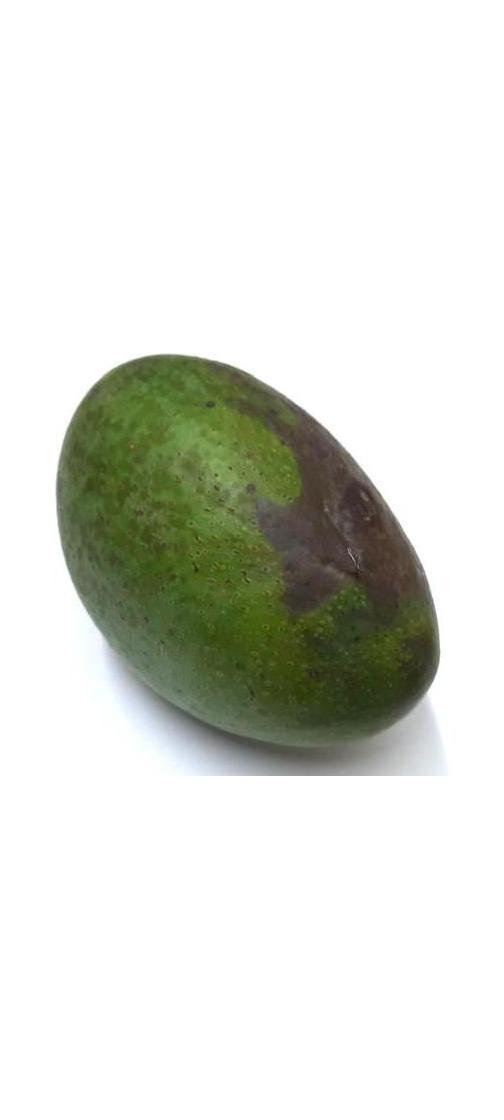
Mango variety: Ashshina Zhinuk